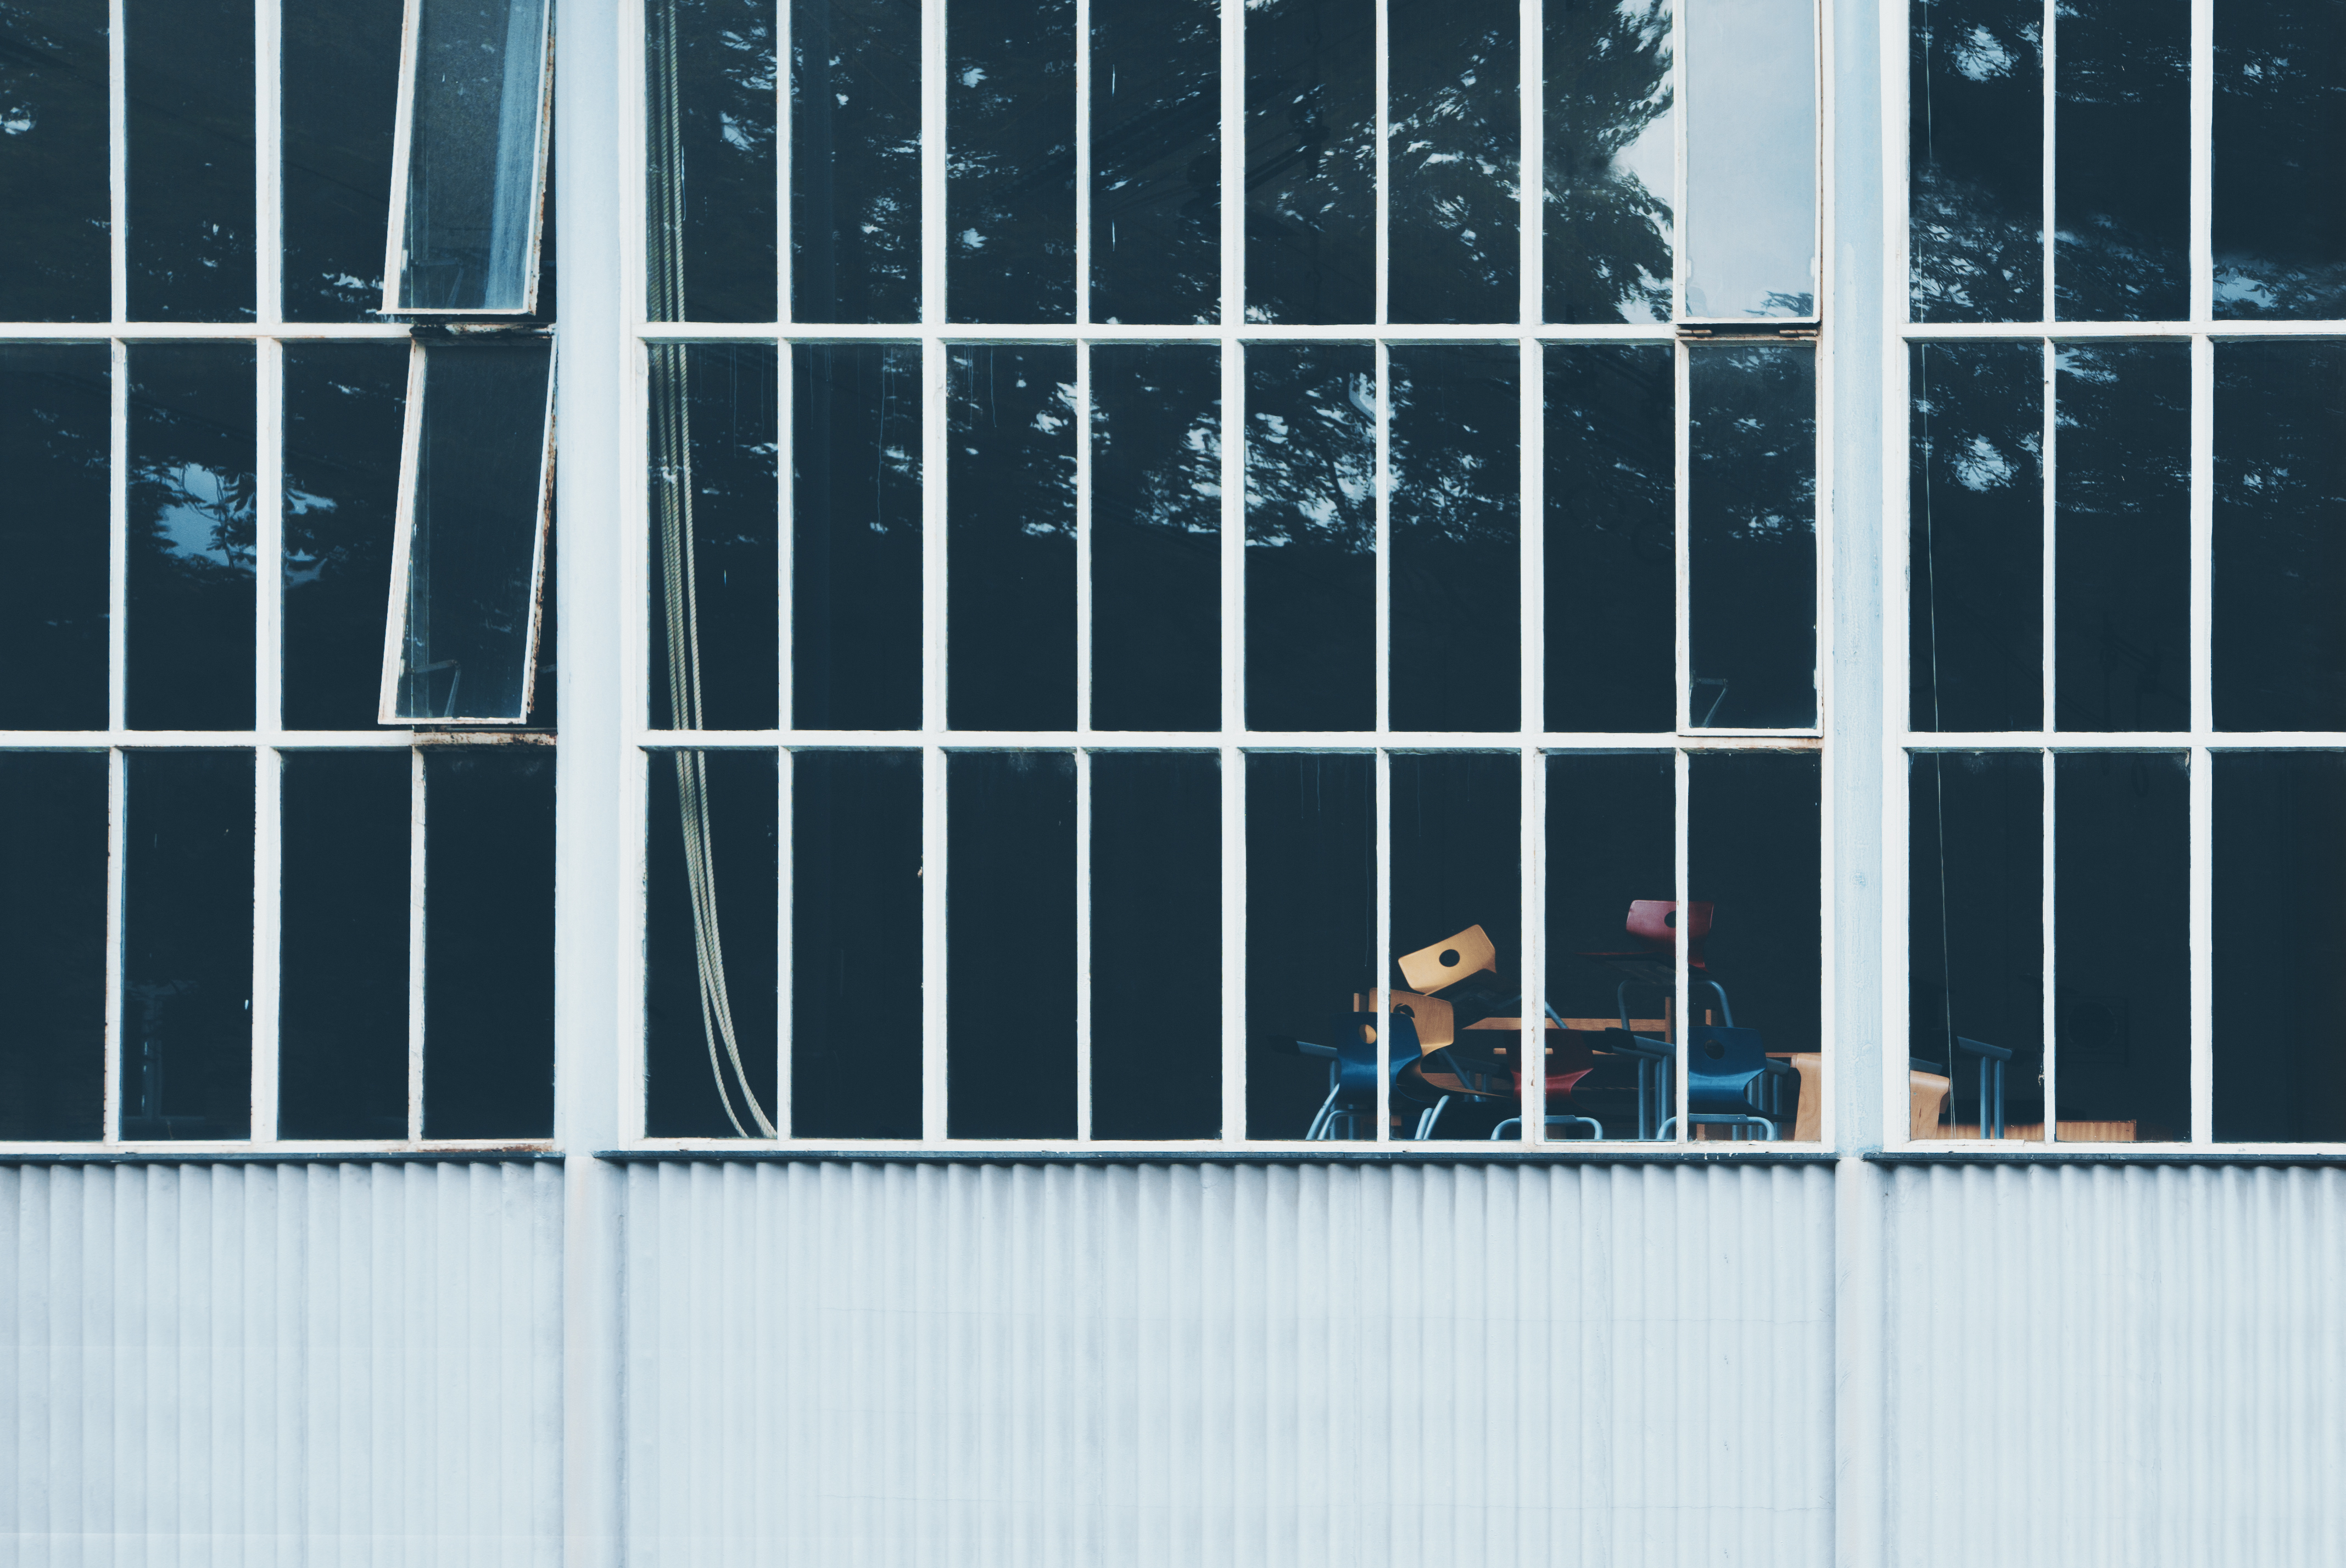
window, glass, wall, line, facade, blue, interior design, window covering